Gold Reserves (film)

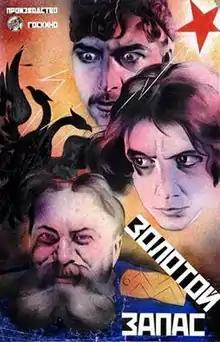

Gold Reserves is a 1925 Soviet silent adventure film directed by Vladimir Gardin. The picture is considered lost.